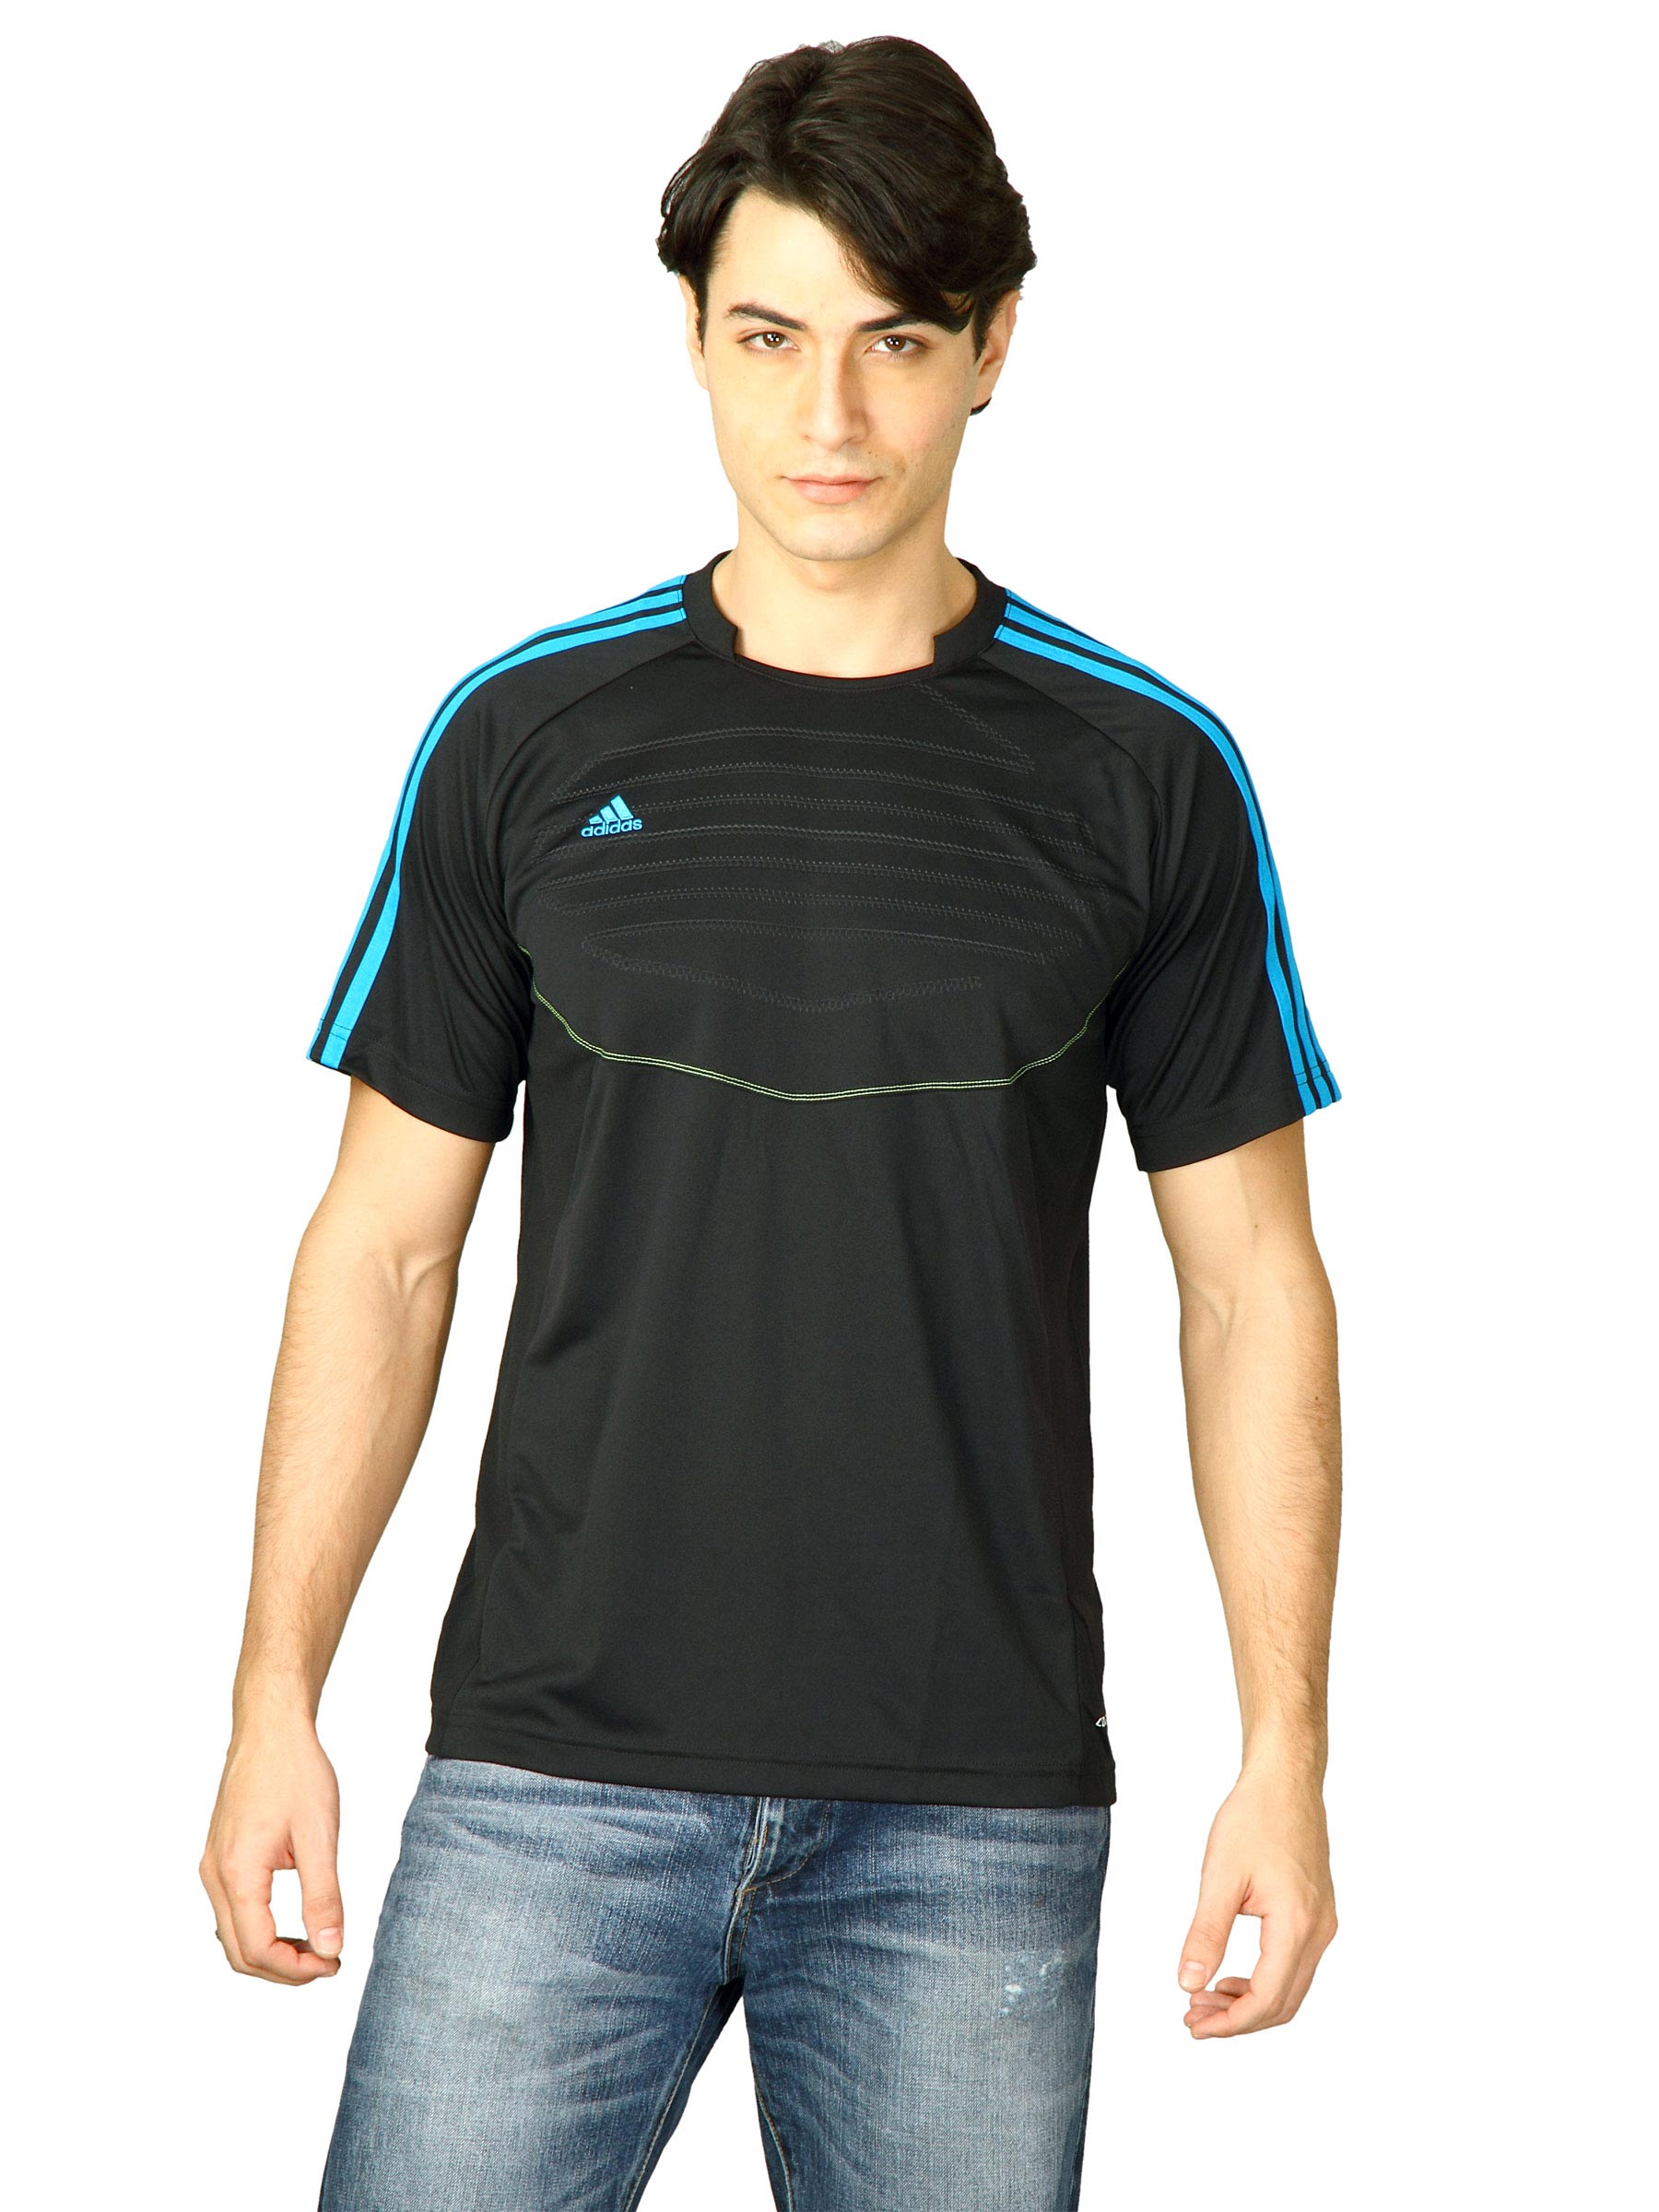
ADIDAS Men Pre St Cl Jsy Black T-Shirts
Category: Apparel / Topwear / Tshirts
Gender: Men
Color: Black
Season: Fall 2011
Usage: Sports